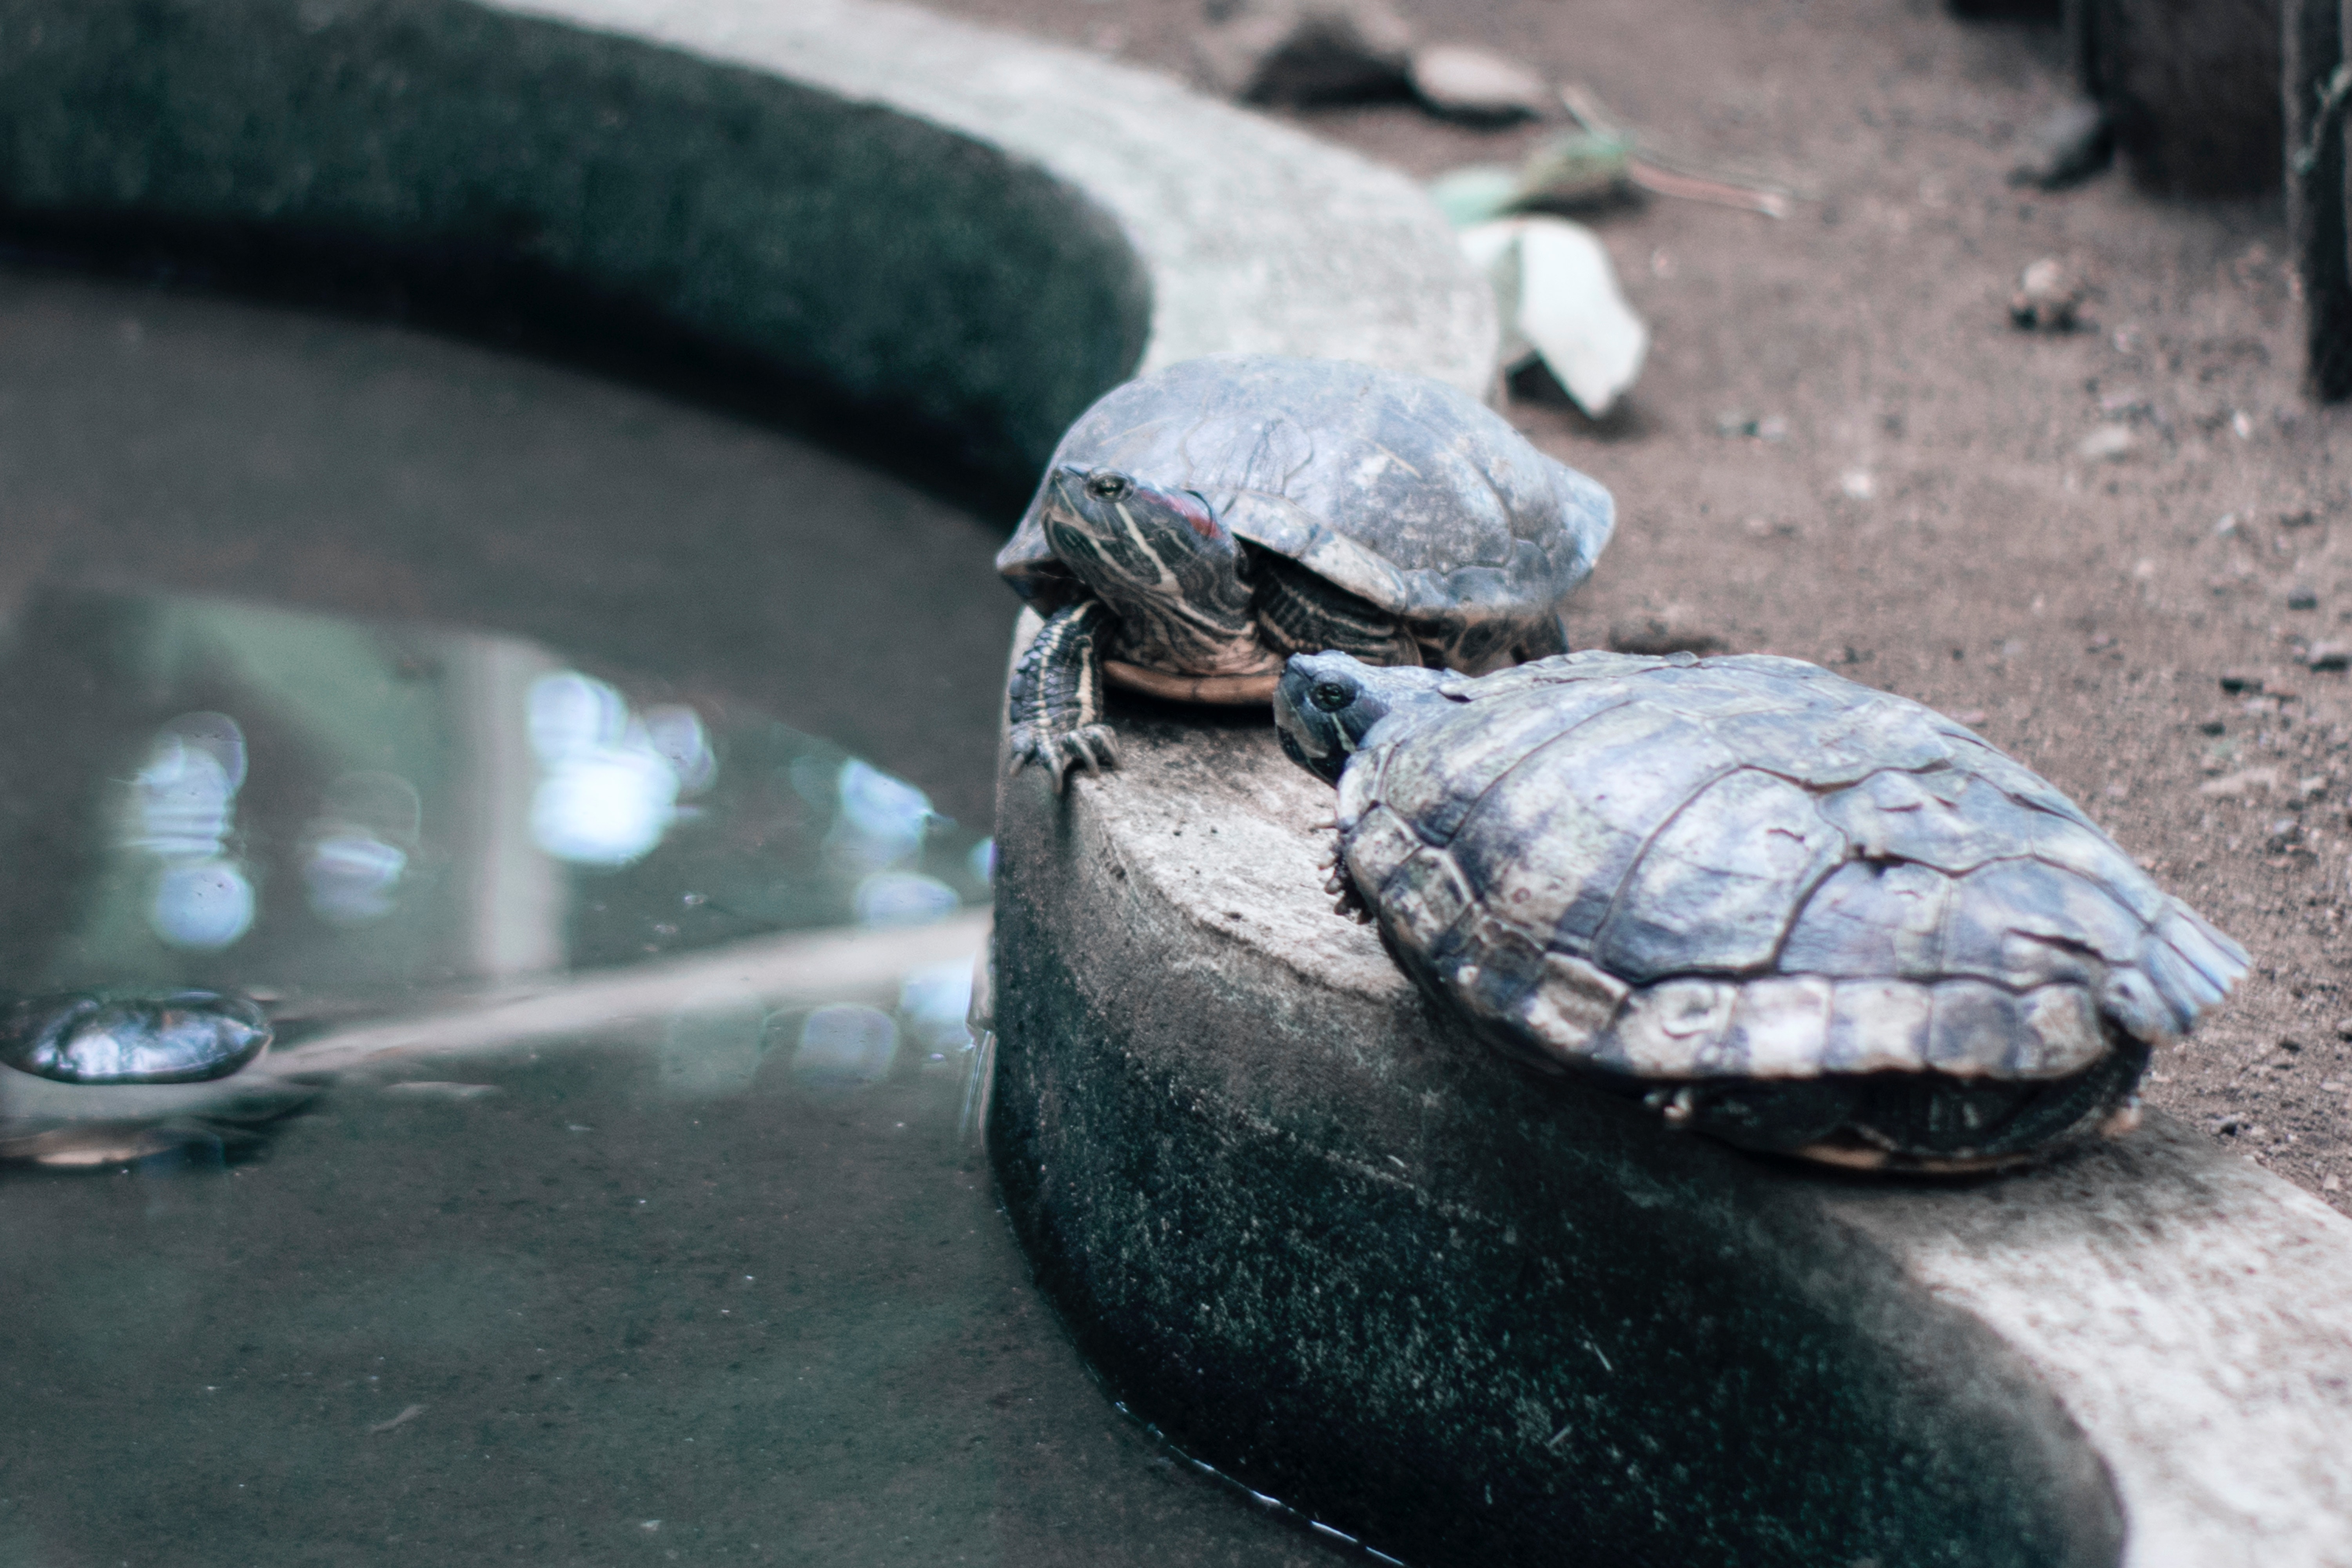
tortoise, turtle, reptile, sea turtle, Pond turtle, common snapping turtle, Kinosternidae, terrapin, Geoemydidae, box turtle, zoo